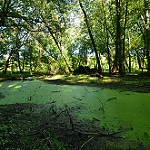
Label: forest